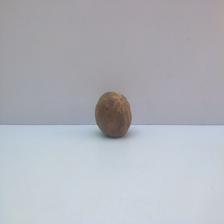
Size: Spoiled